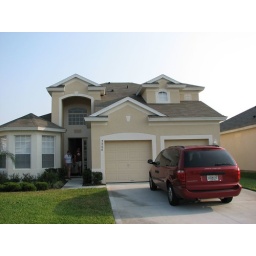
The 5 bedroom/5 bath house with its own pool that we stayed in